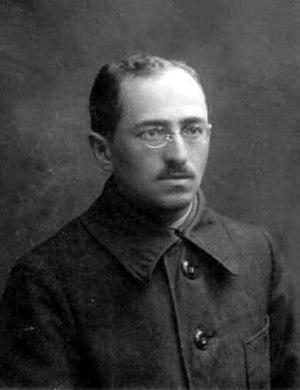
Les Biélorusses sont les habitants autochtones de la Biélorussie. Ce sont des Slaves orientaux, tout comme les Russes et les Ukrainiens. Ils représentent environ 81 % de la population de la Biélorussie. Des communautés importantes de Biélorusses existent en Russie, Pologne, Ukraine, Lettonie et Lituanie ; les Biélorusses ont beaucoup émigré dans les pays de la CEI ainsi qu'aux États-Unis et au Canada.